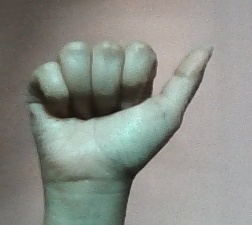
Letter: dhad